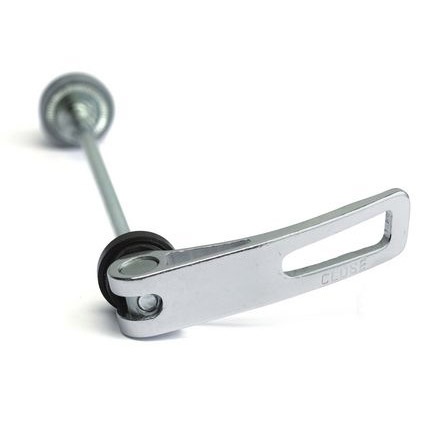
Miche quickrelease set (v+a) eco brill zilver alu 147 180mm
Brand: Miche
Category: Sporting Goods > Outdoor Recreation > Cycling > Bicycle Parts > Bicycle Wheel Parts > Bicycle Hub Parts > Quick Releases